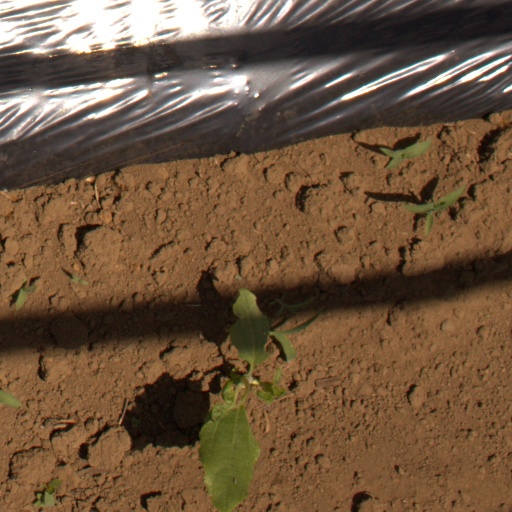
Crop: Jerusalem artichoke